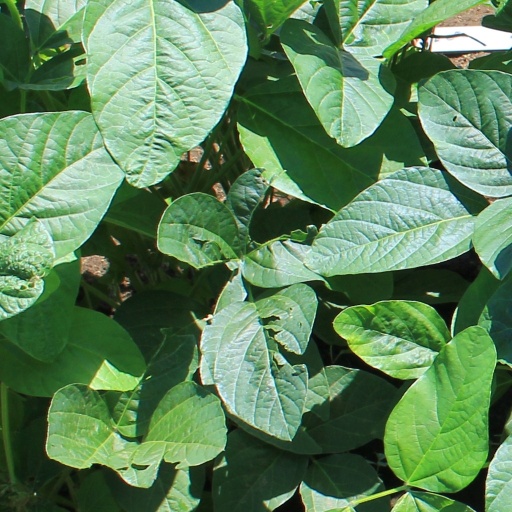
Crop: soybean